Peugeot 908 HDi FAP

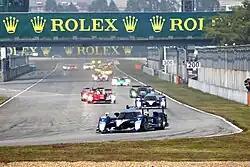
The 908 of Franck Montagny and Stéphane Sarrazin leads the field at the start of the 2010 1000 km of Zhuhai. Montagny and Sarrazin won the race to seal the Teams' and Manufacturers' Cup for Peugeot.

Peugeot entered 2 cars at the 2010 Silverstone 1000 km and won the race. Peugeot entered two cars at the 2010 Petit Le Mans, qualifying 1-2 for the race, and finishing 1-2 ahead of the 2 Audi R15s. The 908's last race as a factory team ended well with a controversial team-work victory by the #2 908 at the Zhuhai 1000 km. Peugeot finished off the year winning the Le Mans Series LMP1 teams championship by Oreca as well as winning the ILMC LMP1 championship.